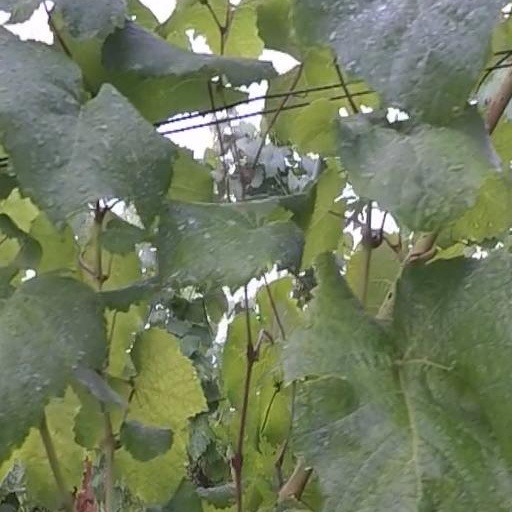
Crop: grape